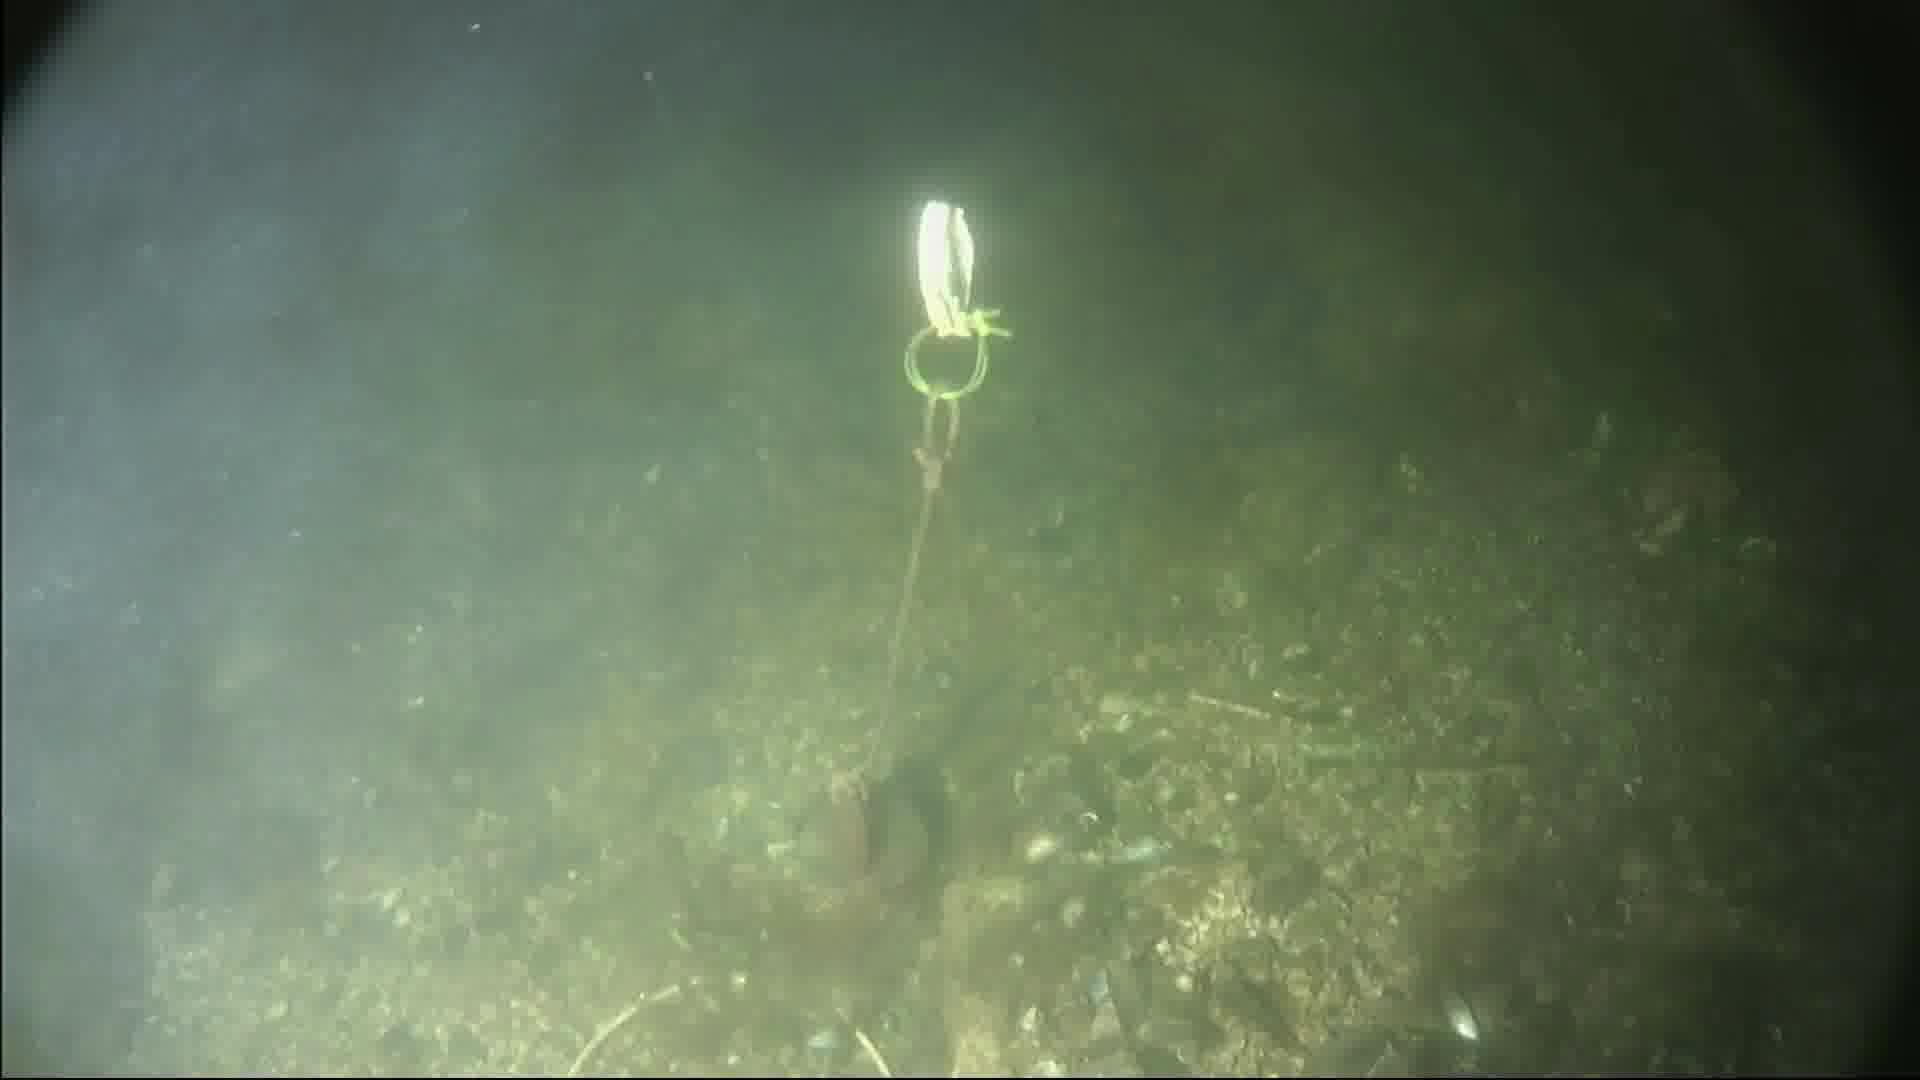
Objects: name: crab